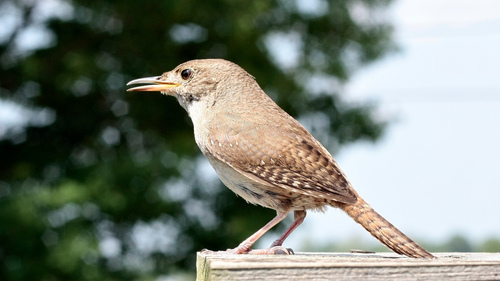
a bird has a white belly and breast, brown, black and white wings, and pink tarsus and feet.
this is a small brown bird with a pointy orange beak.
this tan bird has a yellow bill with blackened tips, a white eyering, tan belly and a light brown back and wings.
this bird has a white belly and breast with a speckled crown and back.
this bird has a large head in proportion to the body, the bill is also large, skinny long and pointed, the body is a light brown color.
this bird has brown and white secondaries, tan and white speckled feathers covering its head and nape, and white on its breast and belly.
this bird has wings that are brown and has a long bill
this bird has a brown crown as well as a brown spotted rump
this bird is brown with black and has a long, pointy beak.
a small bird with a bland colors and a long beak.
Species: House Wren